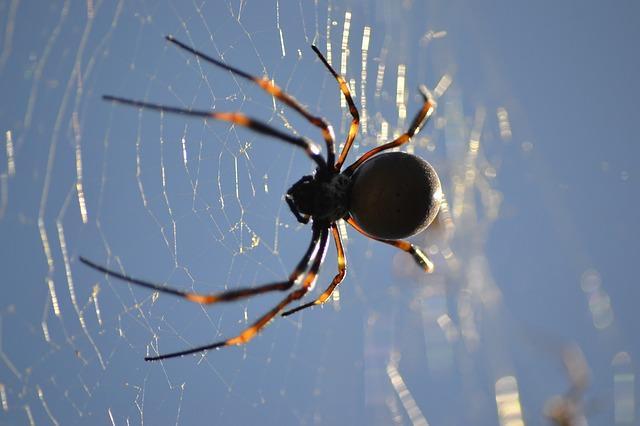
spider